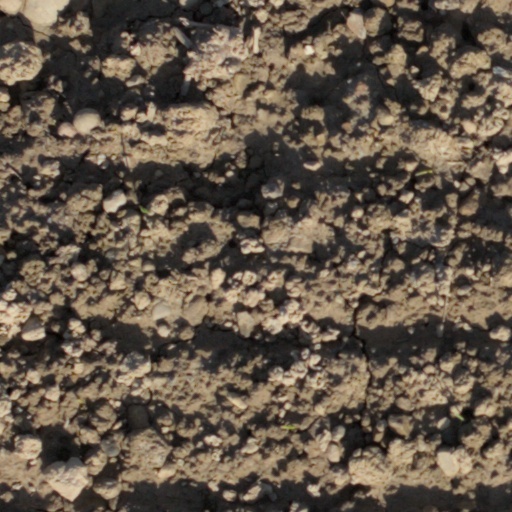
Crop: wheat